Seimei Shrine

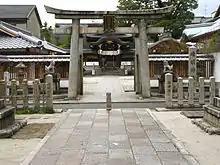
Torii gate at entrance to Seimei Shrine

is a Shinto shrine that is located in Kyoto, Japan. It is dedicated to the "onmyōji" Abe no Seimei.